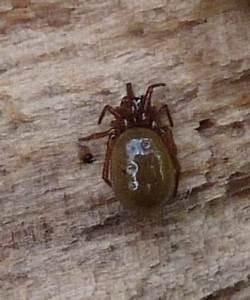
spider